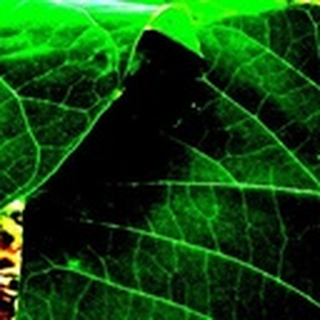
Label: healthy_cotton